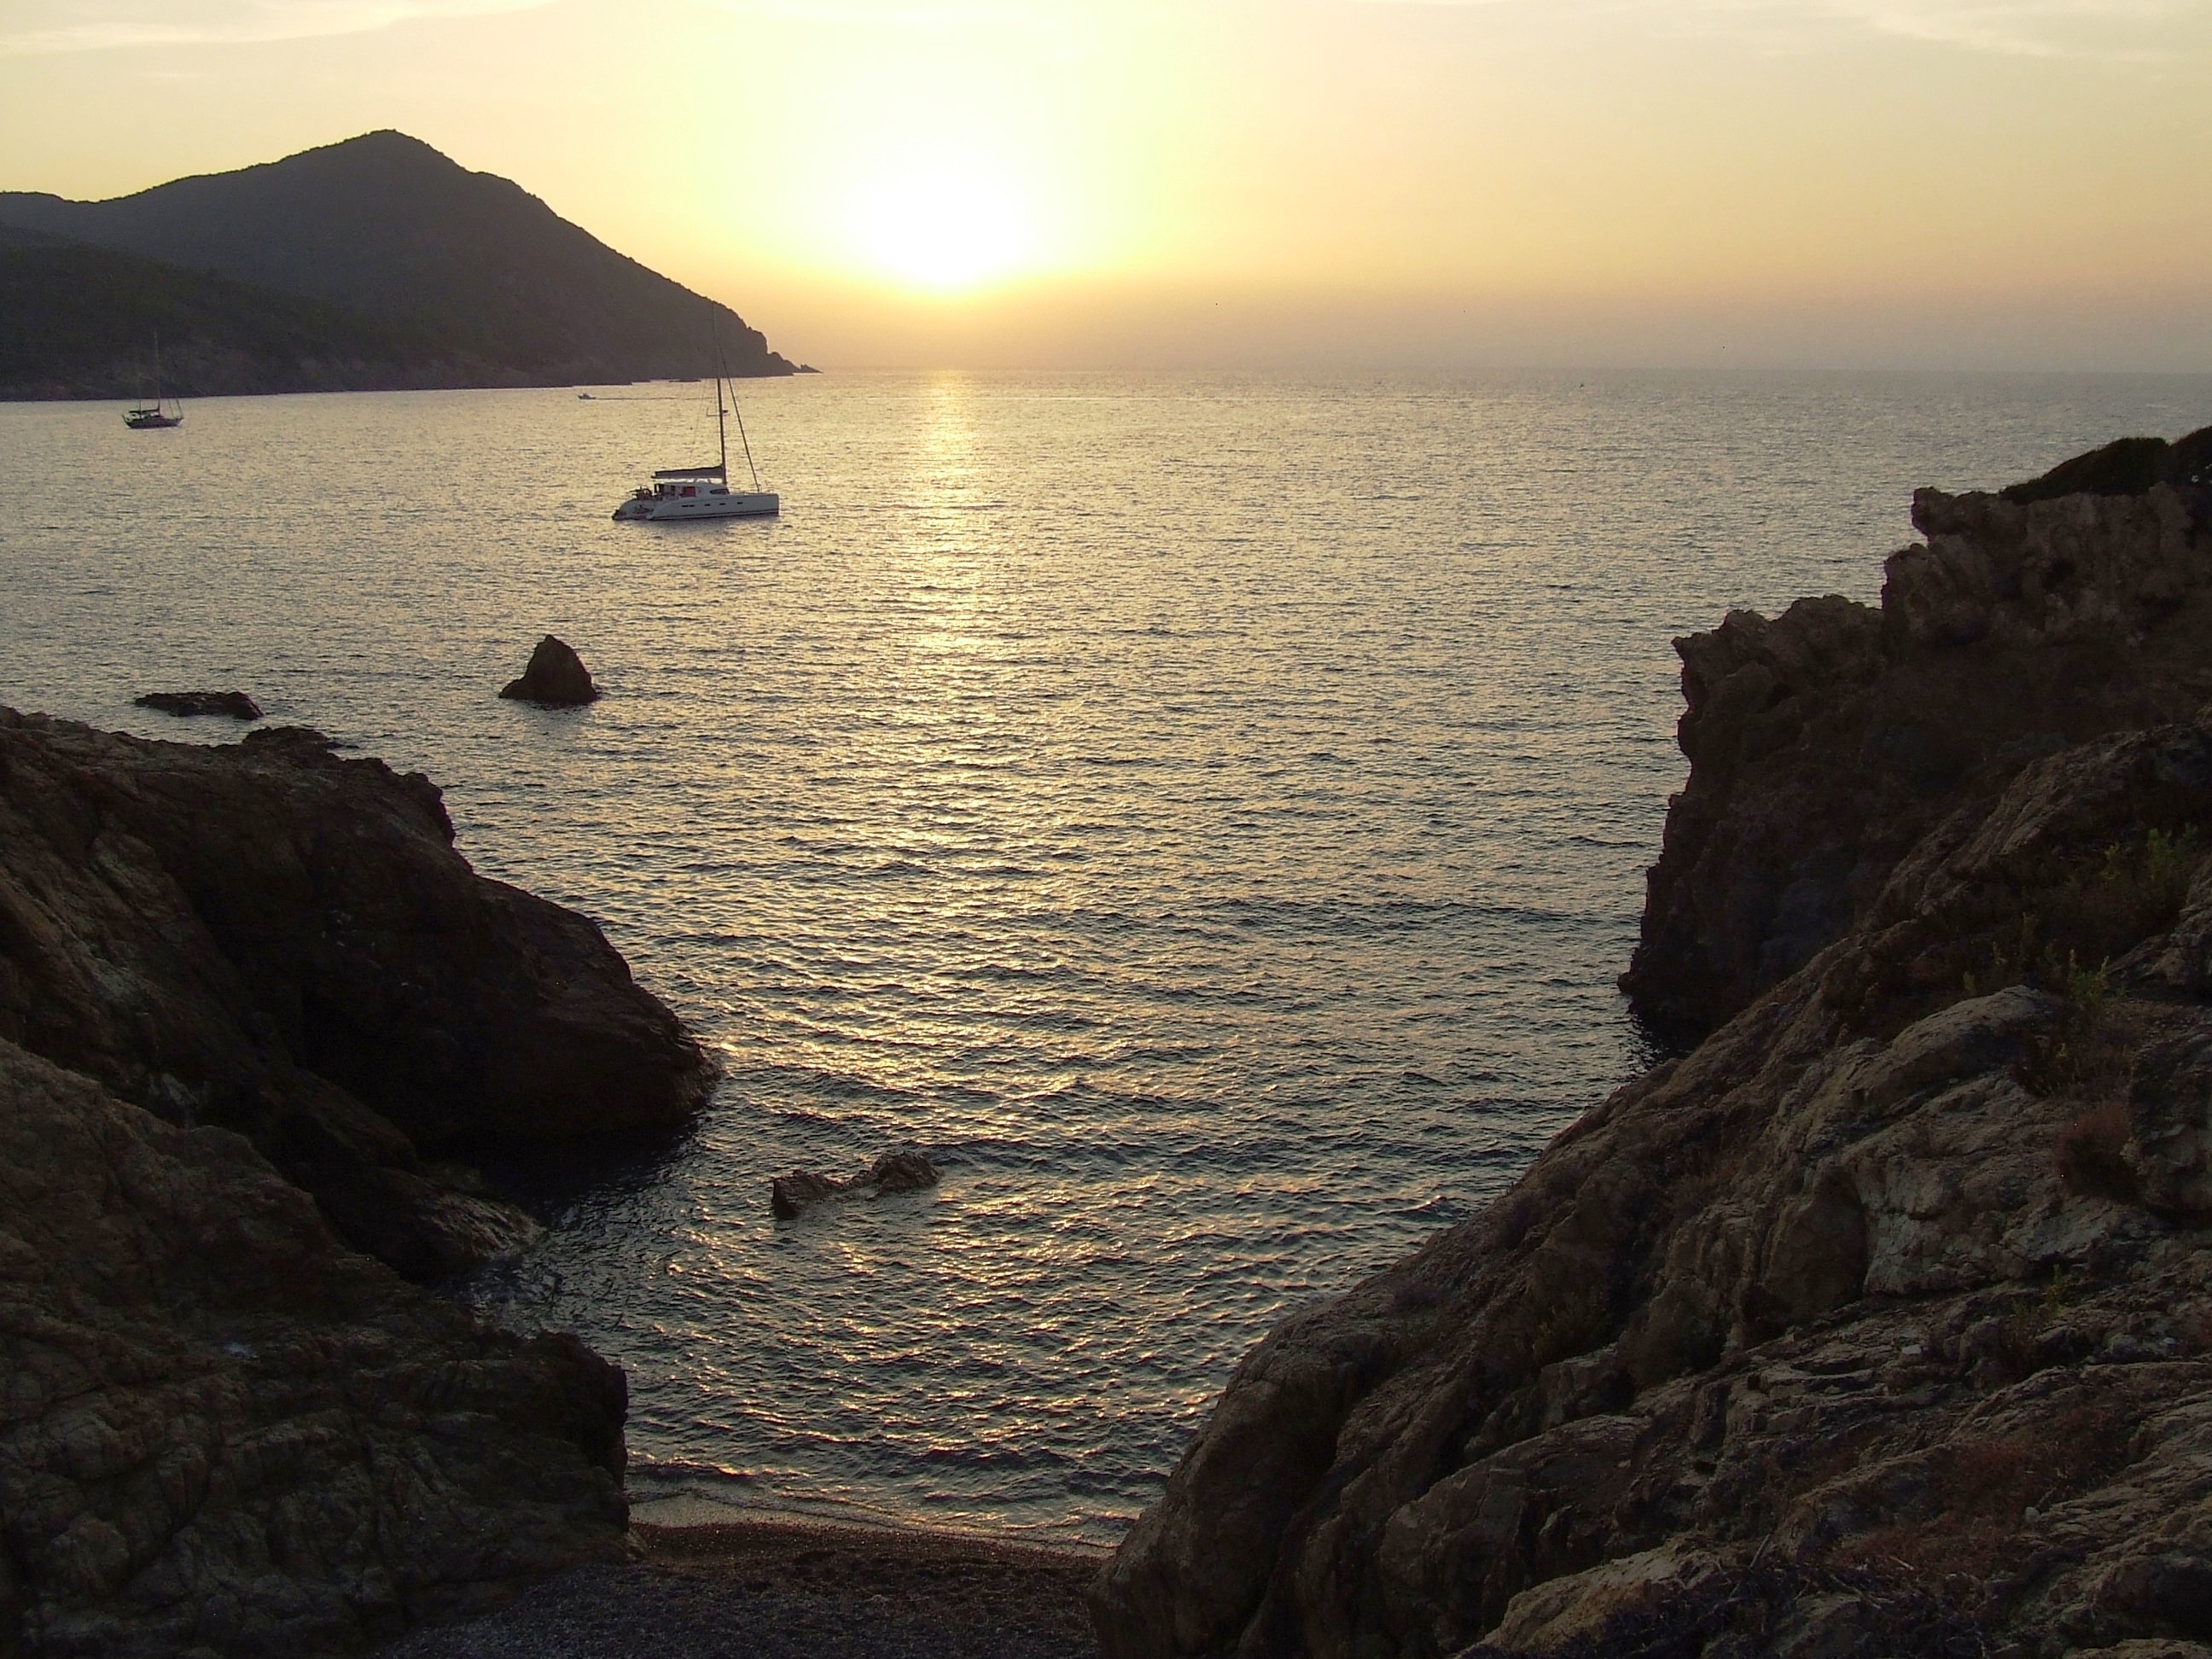
beach, sea, coast, rock, ocean, horizon, sunrise, sunset, morning, shore, wave, dawn, cliff, dusk, evening, cove, bay, terrain, body of water, corsica, cape